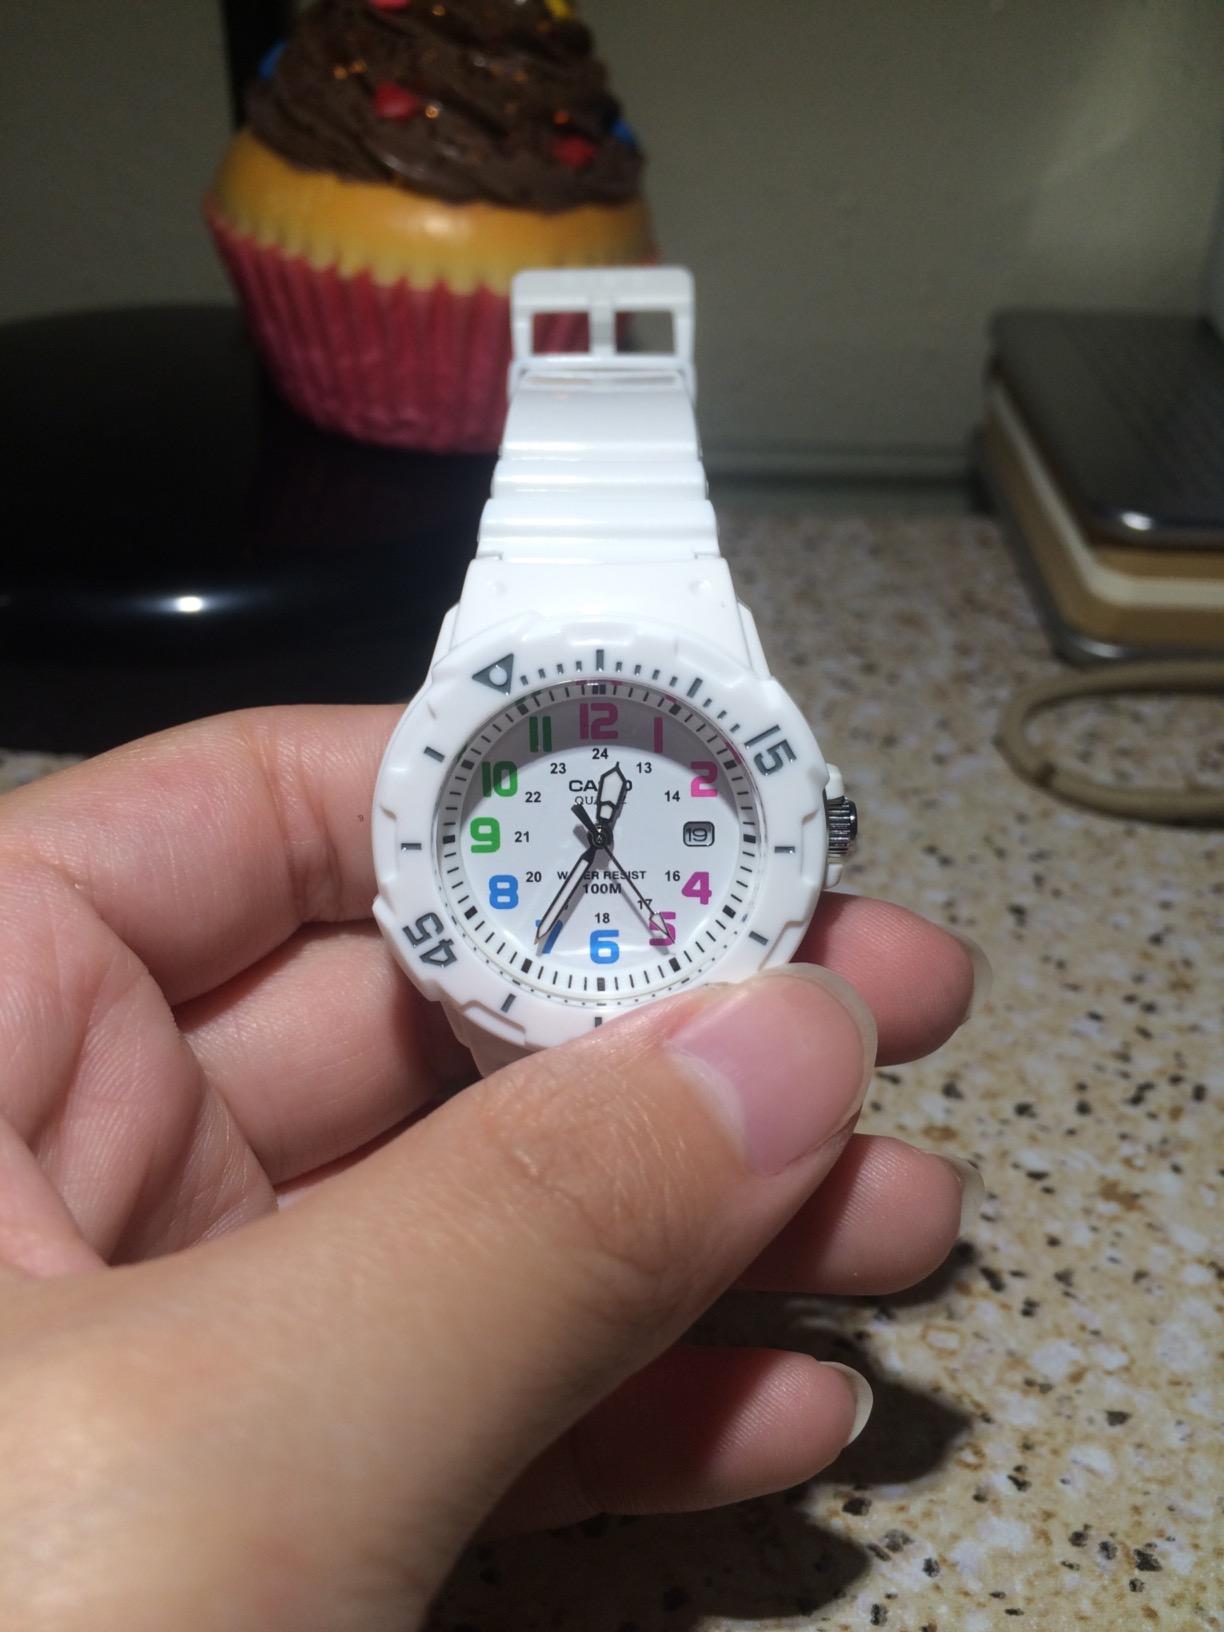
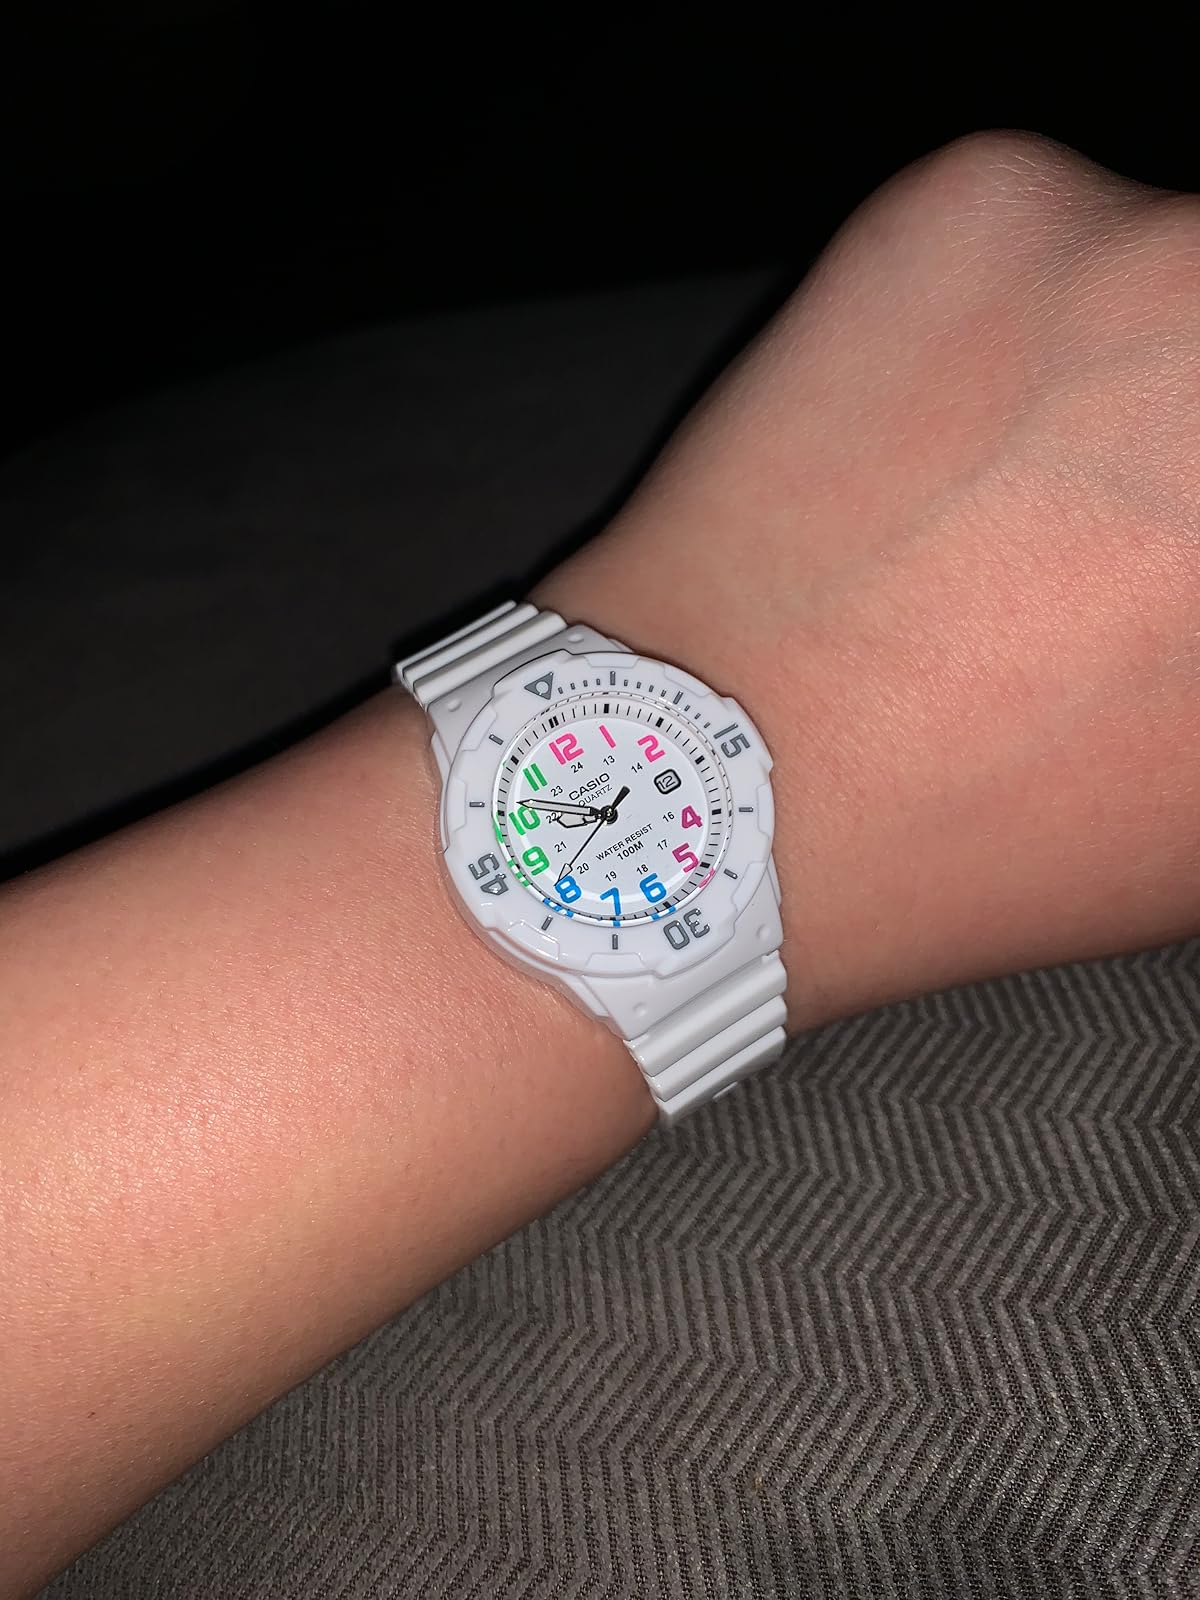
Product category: accessories_watch
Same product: yes